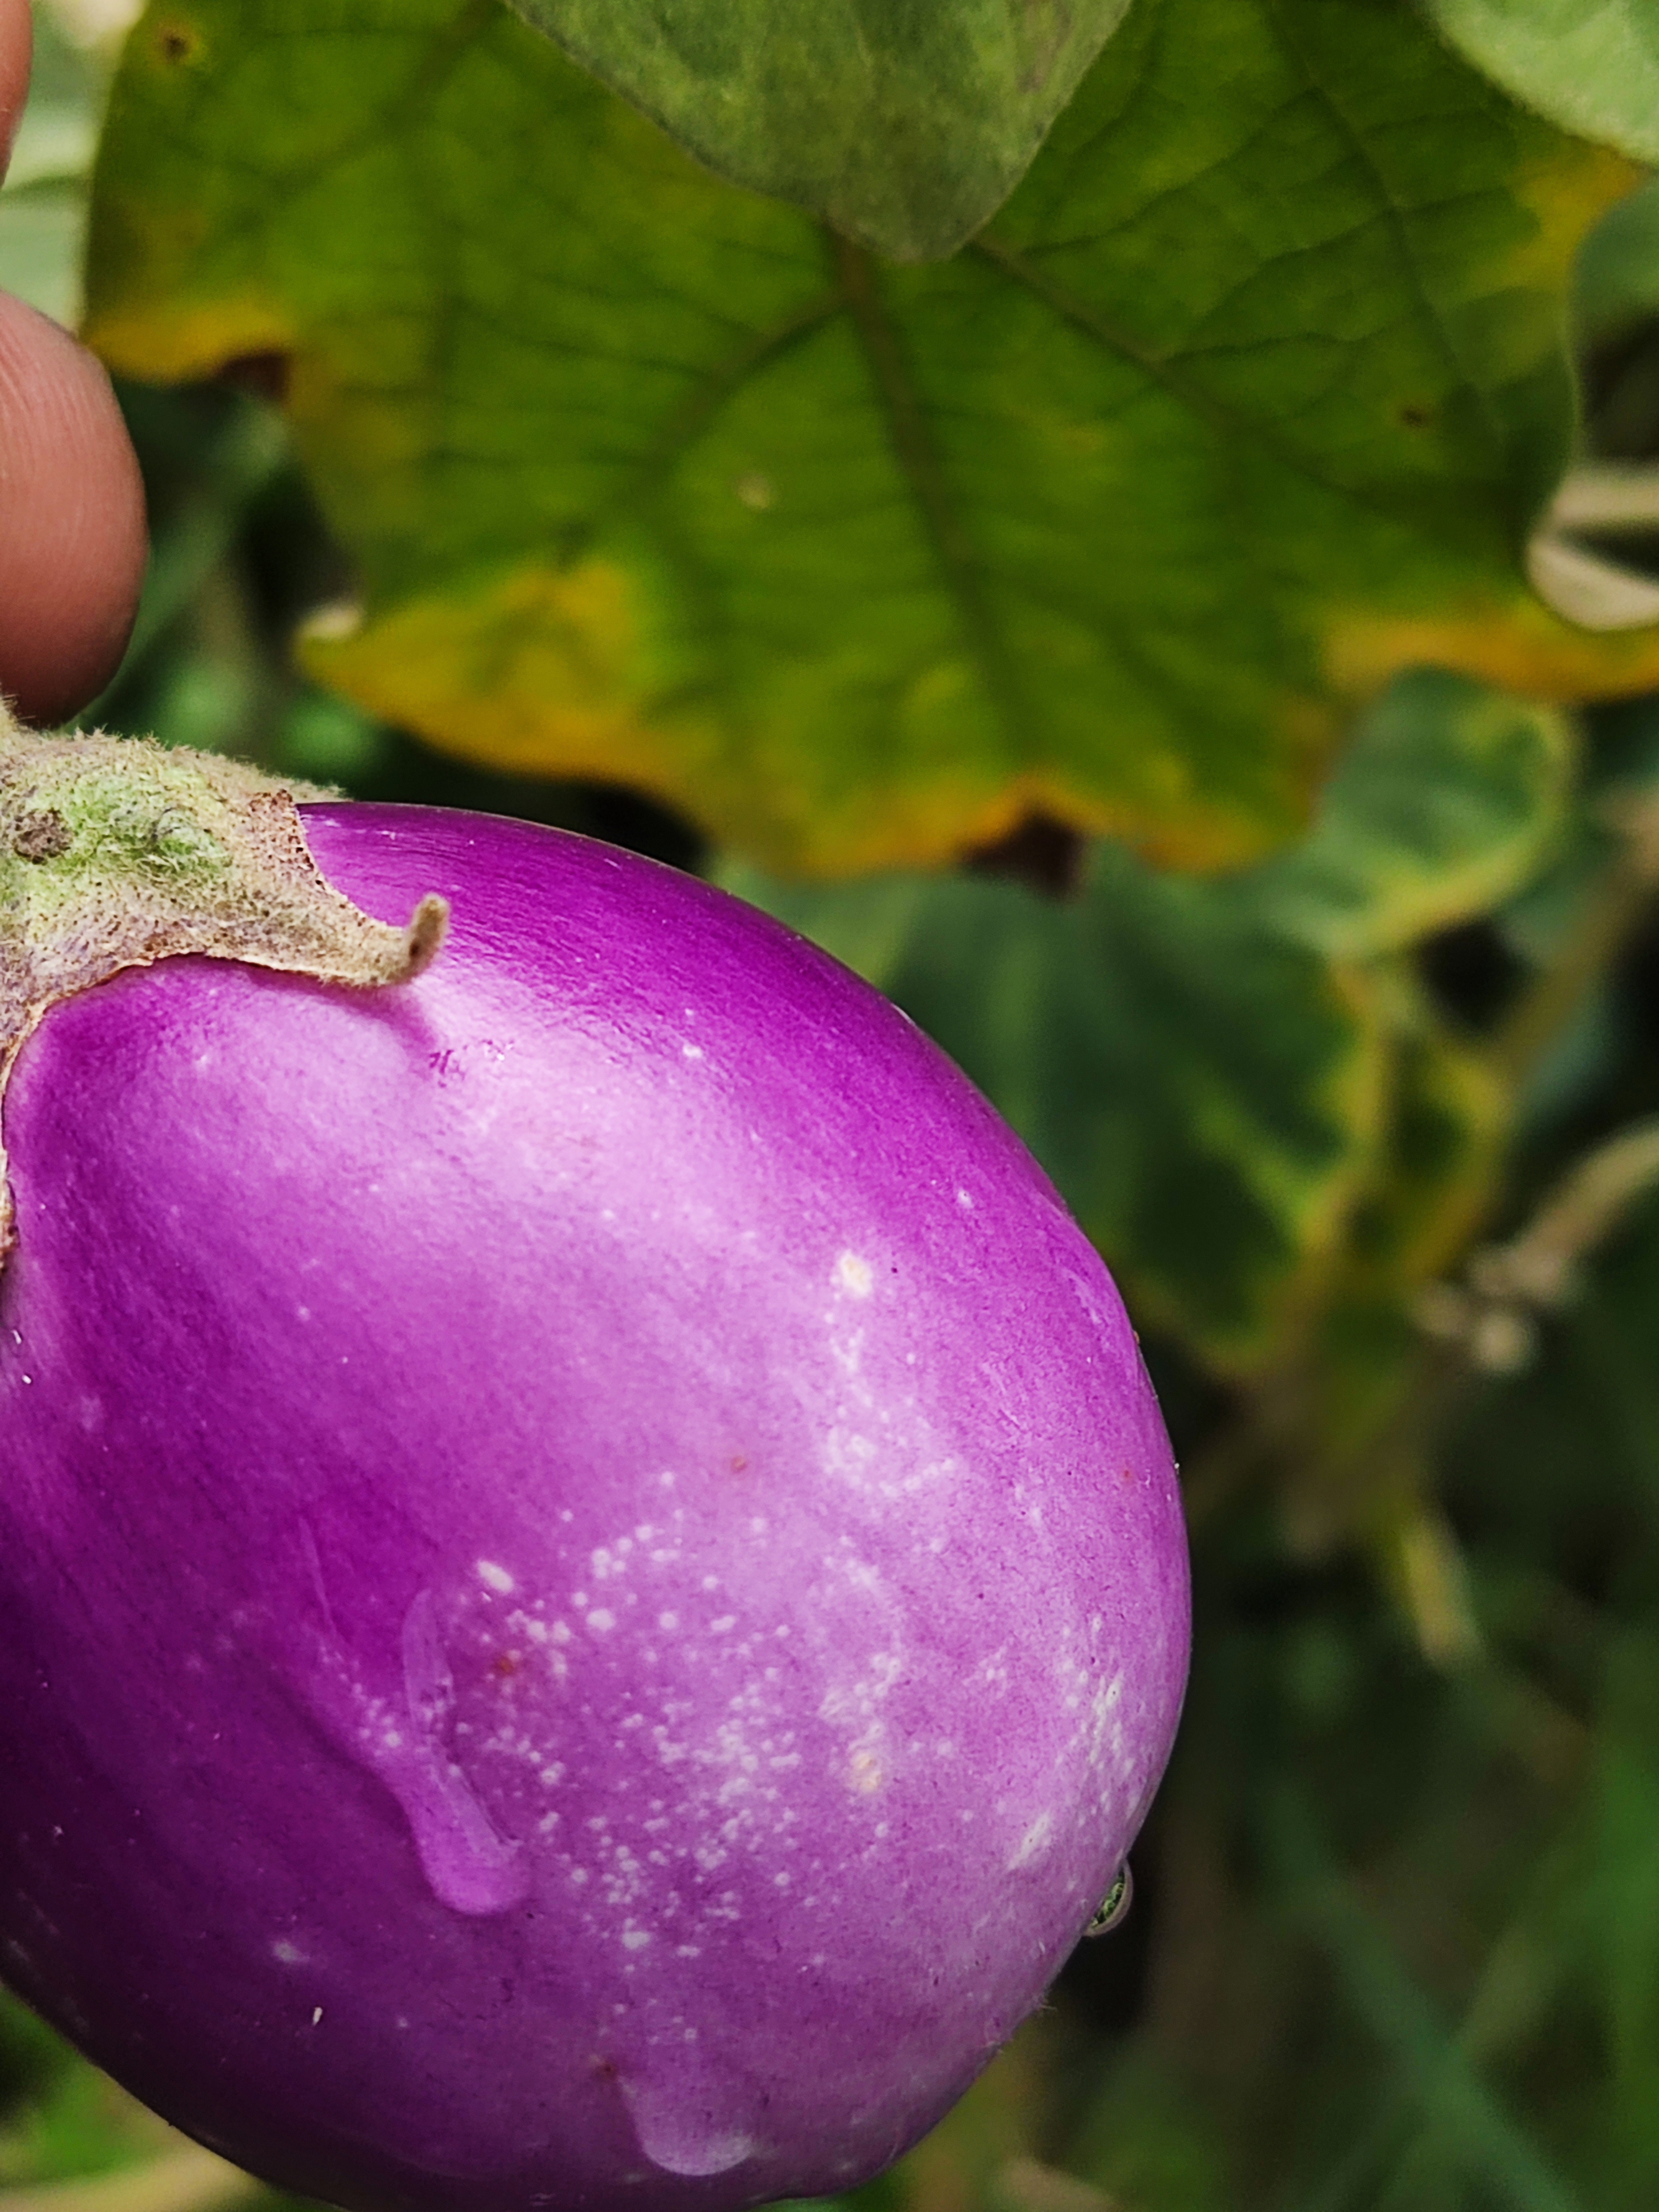
Label: Healty Brinjal